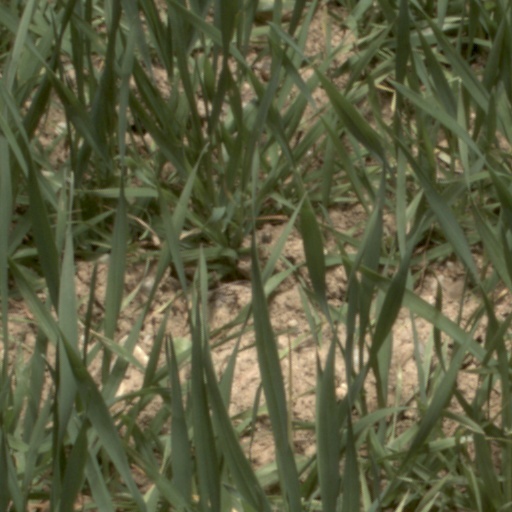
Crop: wheat